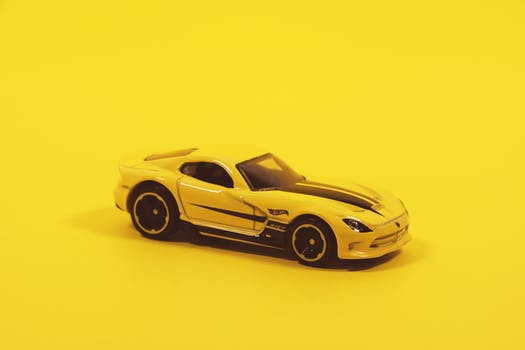
Label: No Watermark